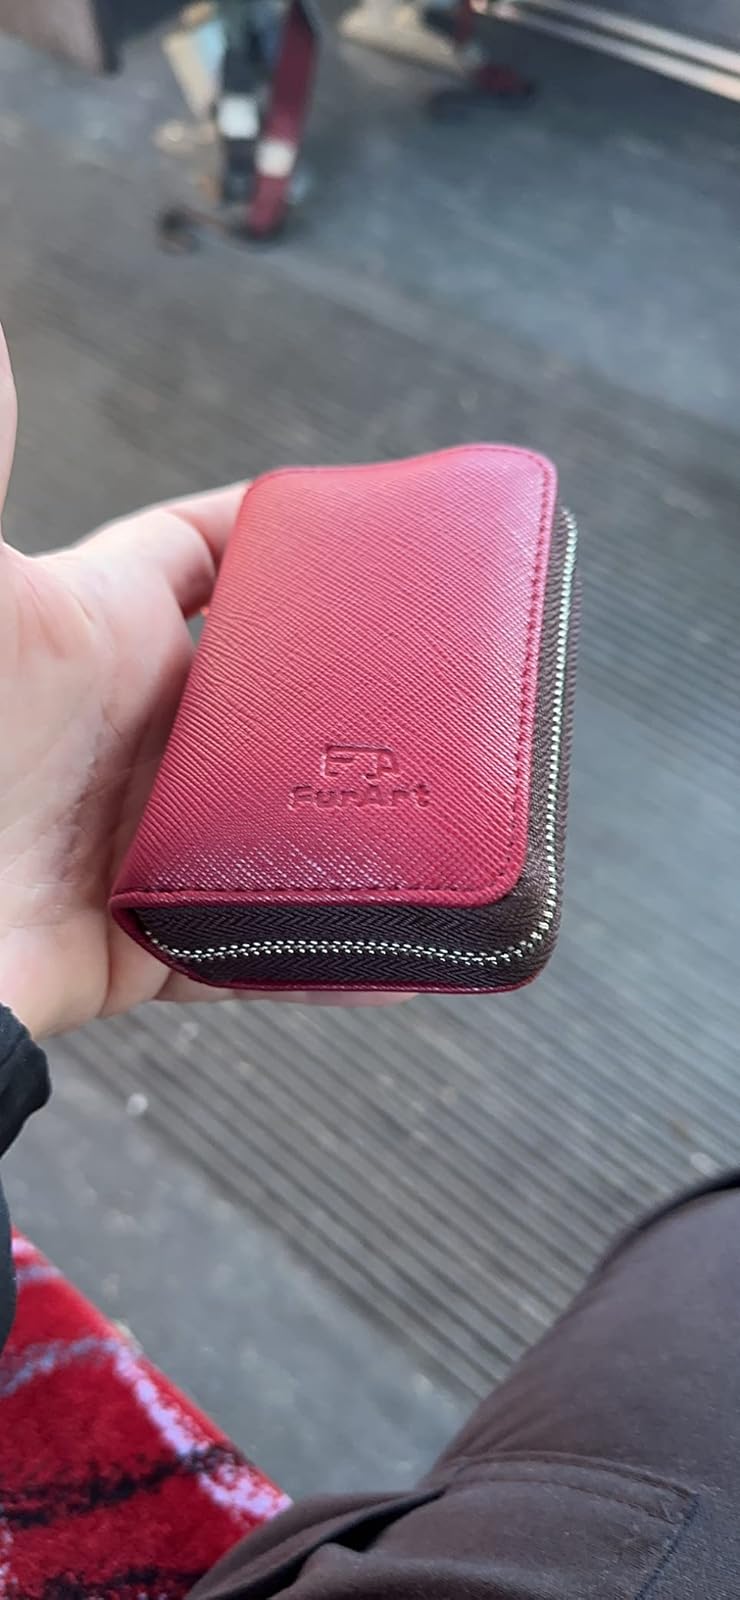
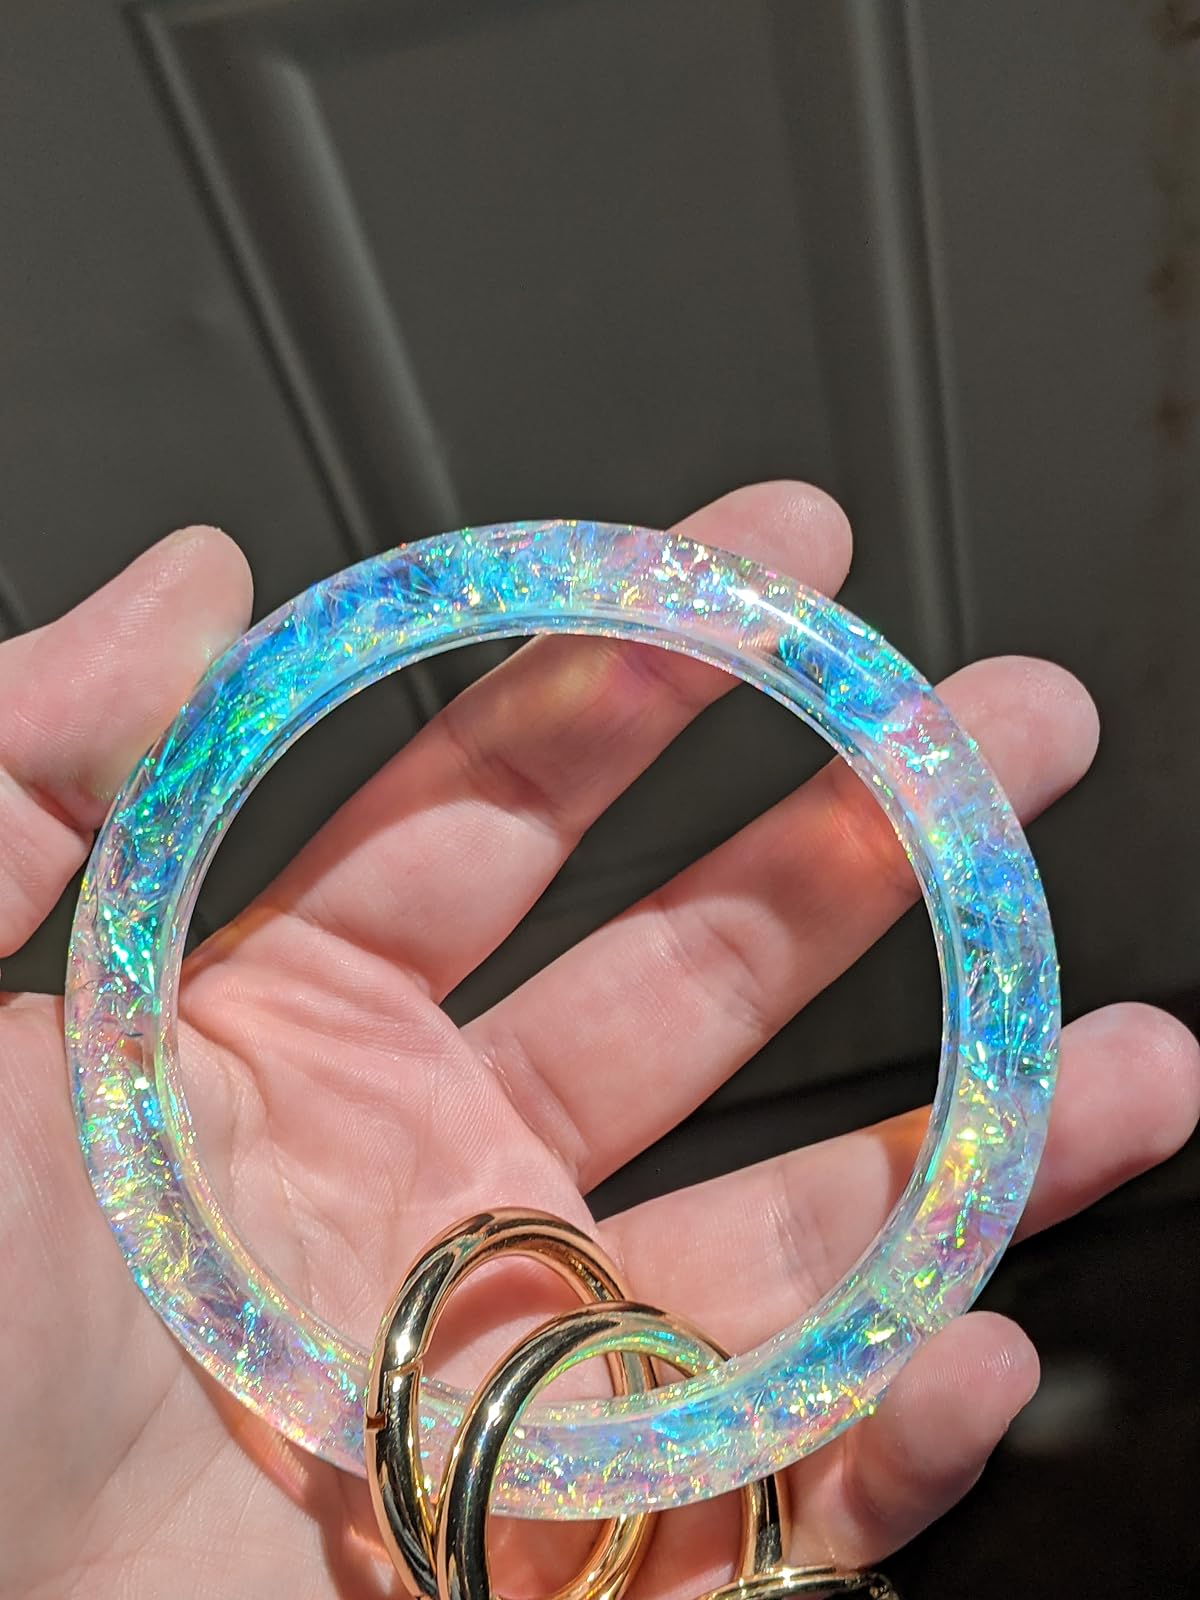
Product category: accessories_keychain
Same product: no